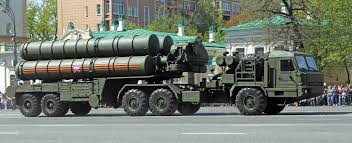
Label: BMD